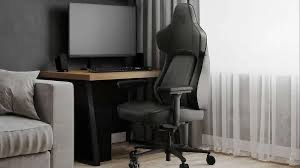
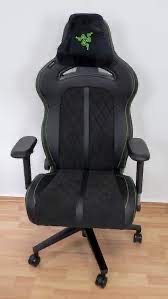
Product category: items_chair
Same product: no